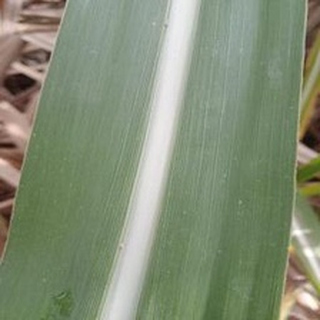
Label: healthy_sugarcane